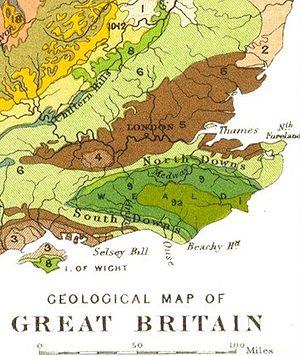
Les South Downs constituent l'un des quatre massifs calcaires du Sud de l’Angleterre. Ils s'étendent de l'est du Hampshire au Sussex de l'Est en passant par le Sussex de l'ouest et Brighton et Hove, pour se terminer par les falaises de Beachy Head. Deux zones des Downs ont été classées Areas of Outstanding Natural Beauty ; elles comportent plusieurs sites d'intérêt scientifique et forment depuis mars 2009 le treizième parc national d'Angleterre.
Le Weald est un terme de géographie physique désignant la région sud-est de l’Angleterre encaissée entre les escarpements crayeux parallèles des North et South Downs. Il faut y distinguer deux reliefs, le Haut-Weald gréseux constituant la région centrale ; et le Low Weald argileux formant la périphérie. Ce toponyme, d’étymologie saxonne, signifie pays boisé, une qualification toujours appropriée de nos jours : les fermes et les villages parsemant le paysage témoignent, par leur nom, du passé du Weald. D'un point de vue géologique, le Weald est le pendant anglais du Boulonnais français, l'ensemble formant le bassin Weald-Boulonnais.
Les North Downs sont une chaîne de collines crayeuses situées à cheval sur les comtés de Surrey et de Kent, dans le Sud-Est de l'Angleterre. Elles s'étendent de Farnham à l'ouest jusqu'aux falaises blanches de Douvres, sur la mer du Nord, à l'est. Elles comprennent deux zones classées AONB : celle des Surrey Hills dans le Surrey et celle des Kent Downs dans le Kent.